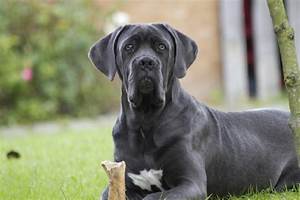
Label: cane